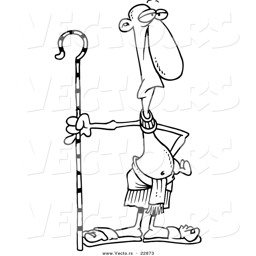
vector of a - coloring page outline